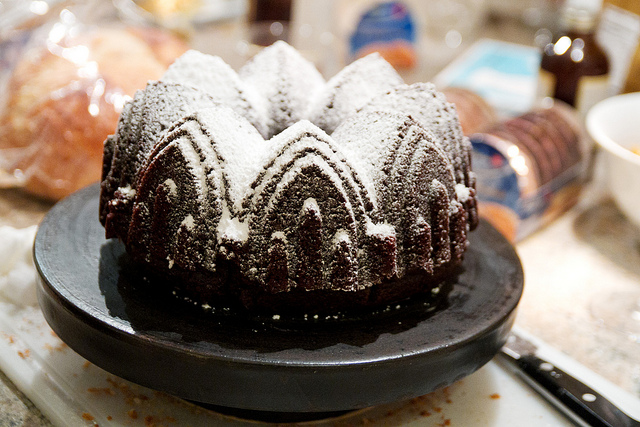
user: Given an image and a question. Answer the question in a short answer. Question: What is the name of this dish? Short Answer:
assistant: bundt cake